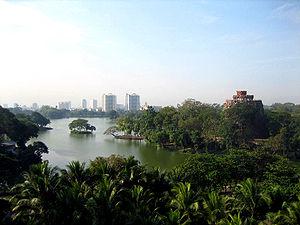
Le Lac Kandawgyi est un des deux grands lacs de Rangoon, ancienne capitale de la Birmanie. Il est situé en centre-ville, un peu à l'est de la Pagode Shwedagon. C'est un lac artificiel alimenté depuis le Lac Inya par des conduites souterraines. Comme celui-ci, il a été créé à l'époque de l'administration britannique pour alimenter la ville en eau. Il fait environ 8 km de tour et a une profondeur de 50 cm à 1,15 m.